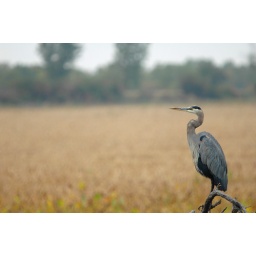
A great blue heron perched on a dead limb with light brown grass blurred in the background.